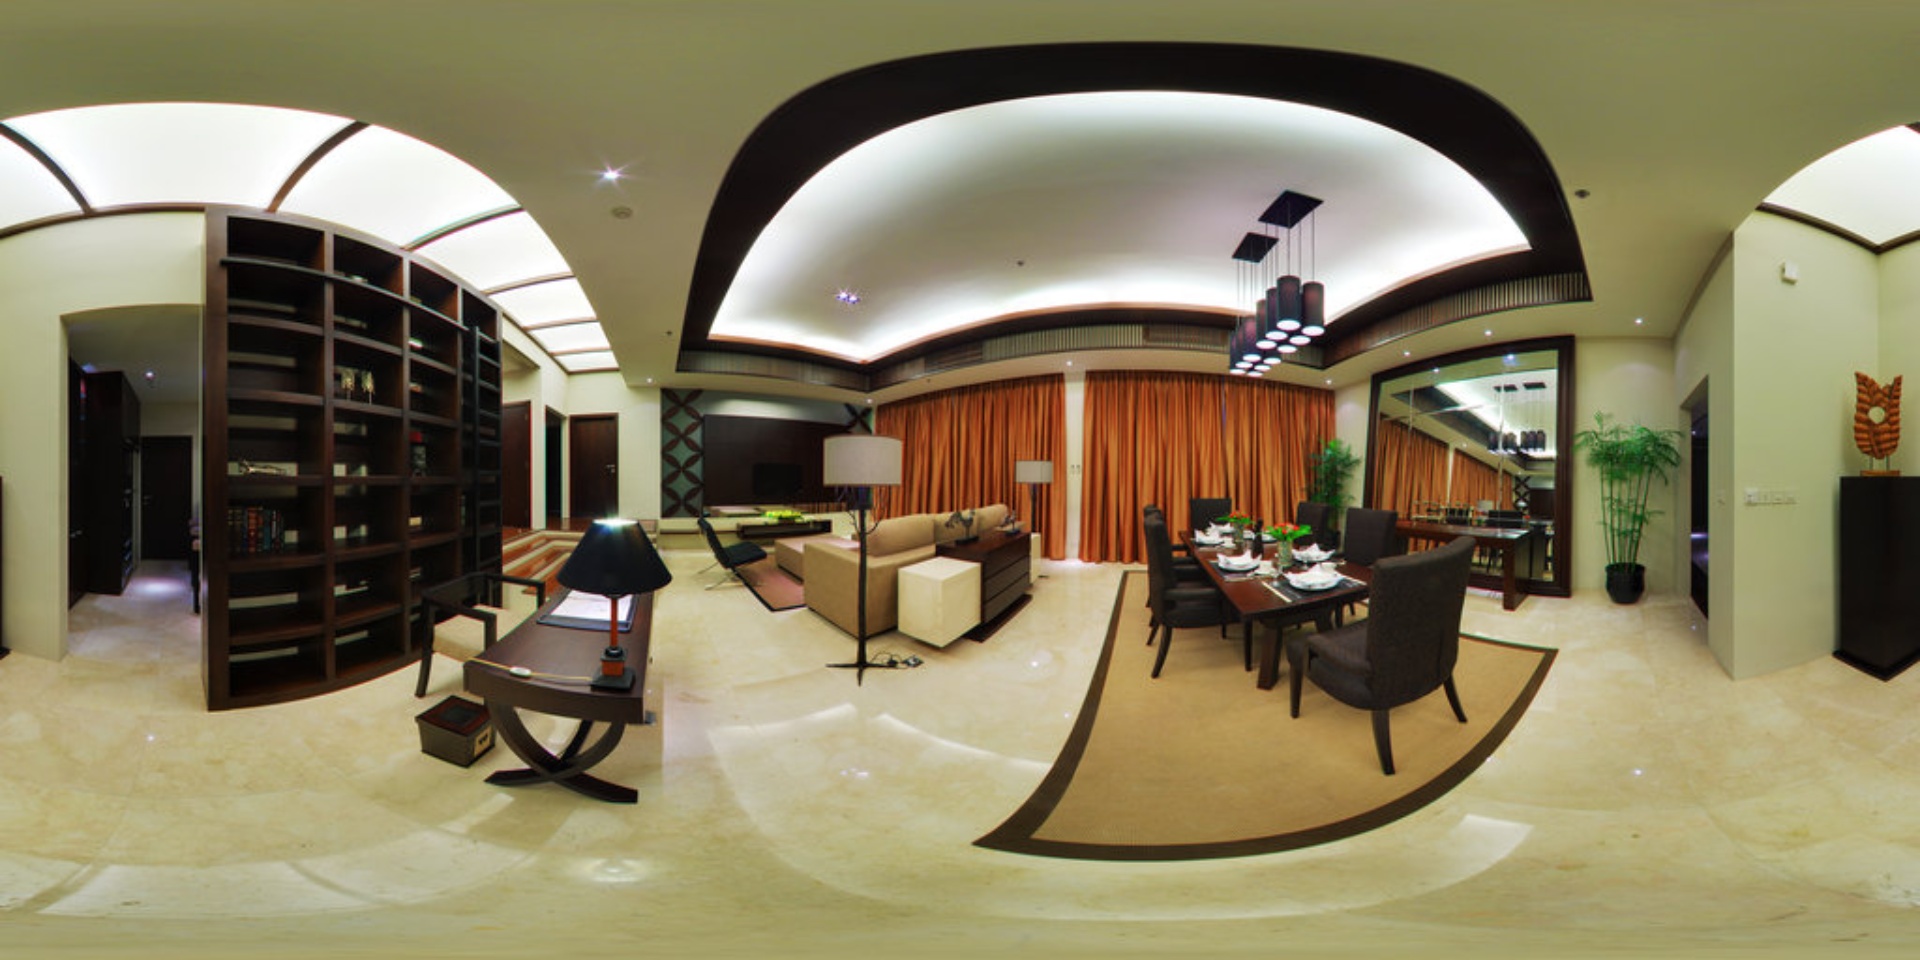
Referred object: the black table lamp on the side table

Referred object: turn left to face the beige sofa

Referred object: the dining chair opposite the sofa